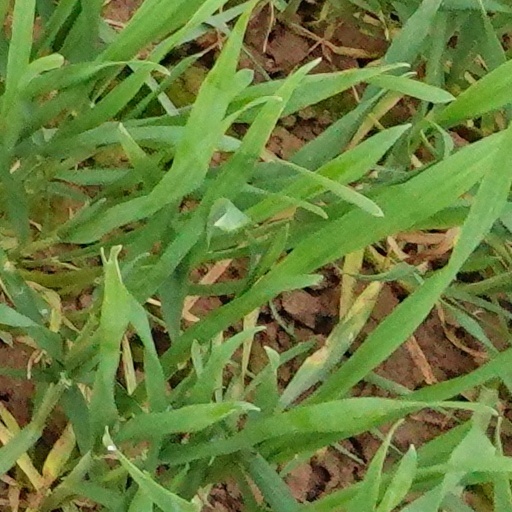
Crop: wheat